Angel Records

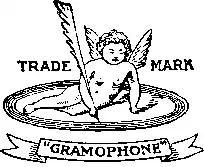
The Recording Angel as it appeared on early Gramophone discs

In 1953 Gramophone successor EMI lost its U.S. distribution arrangement with Columbia Records, which had elected to make Philips Records distributor of U.S. Columbia recordings outside North America. In response, EMI established Angel Records in New York City under the direction of record producers Dorle Soria (December 14, 1900 – July 7, 2002) and her husband Dario Soria (May 21, 1912 – March 28, 1980). The couple concentrated on distributing EMI classical recordings in the U.S. market. They departed the label in 1957, having already accumulated a catalog of about 500 titles, when EMI merged Angel into its recently acquired Capitol Records subsidiary and moved from imported discs to U.S. production. However, Angel recordings such as Sir Thomas Beecham's 1957 performance of Nikolai Rimsky-Korsakov's "Scheherazade", made in England in stereo with the Royal Philharmonic, were still imported to the U.S.